Neomammalian brain

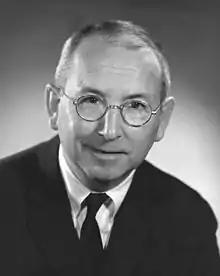
Paul Donald MacLean

Paul Donald MacLean was an American physician and neuroscientist who was born in Phelps, New York, on May 1, 1913, into a Presbyterian minister's family, thus, ultimately becoming a religious man himself. MacLean married Alison Stokes and lived in Mitchellville, Maryland, with their five children Alison, Alexander, David, James and Paul. MacLean died in Potomac, Maryland, in 2007, aged 94. MacLean is famous for his significant contributions to brain research, psychiatry and physiology. He spent a large amount of his working life at Yale Medical School and the National Institutes of Health, where through his research he was able to publish neuroscience texts, reports, photographs and audio-visual material on his neurological findings.